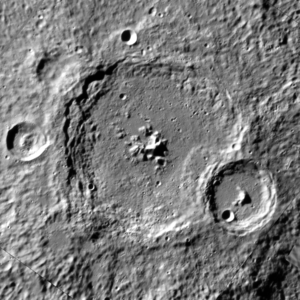
Chopin est un cratère d'impact présent sur la surface de Mercure.